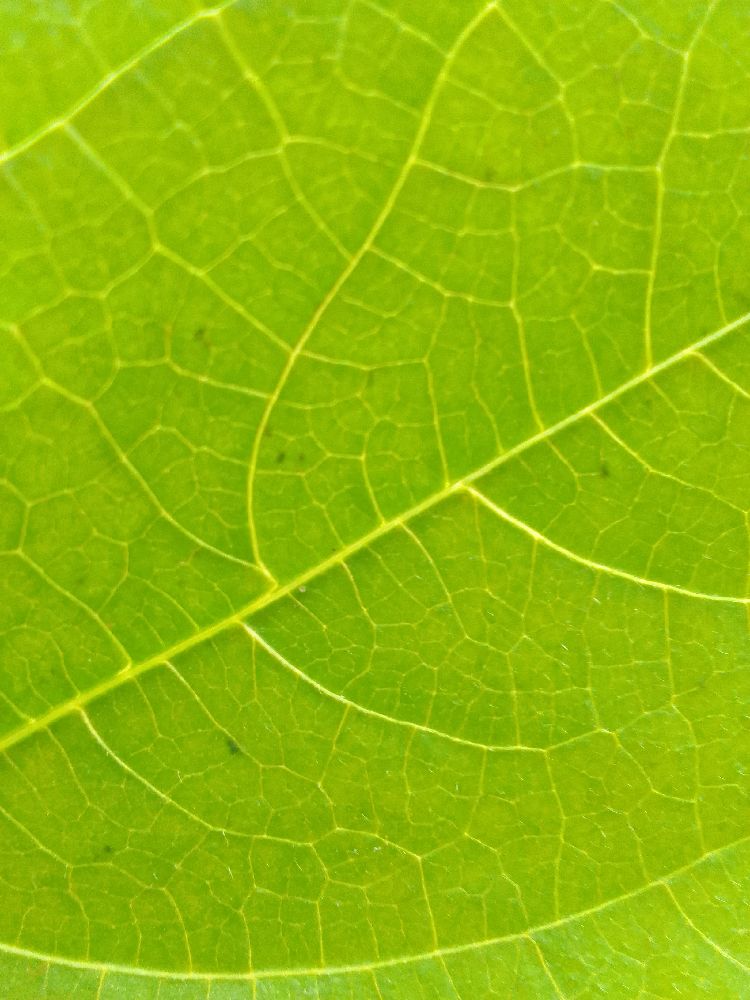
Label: healthy